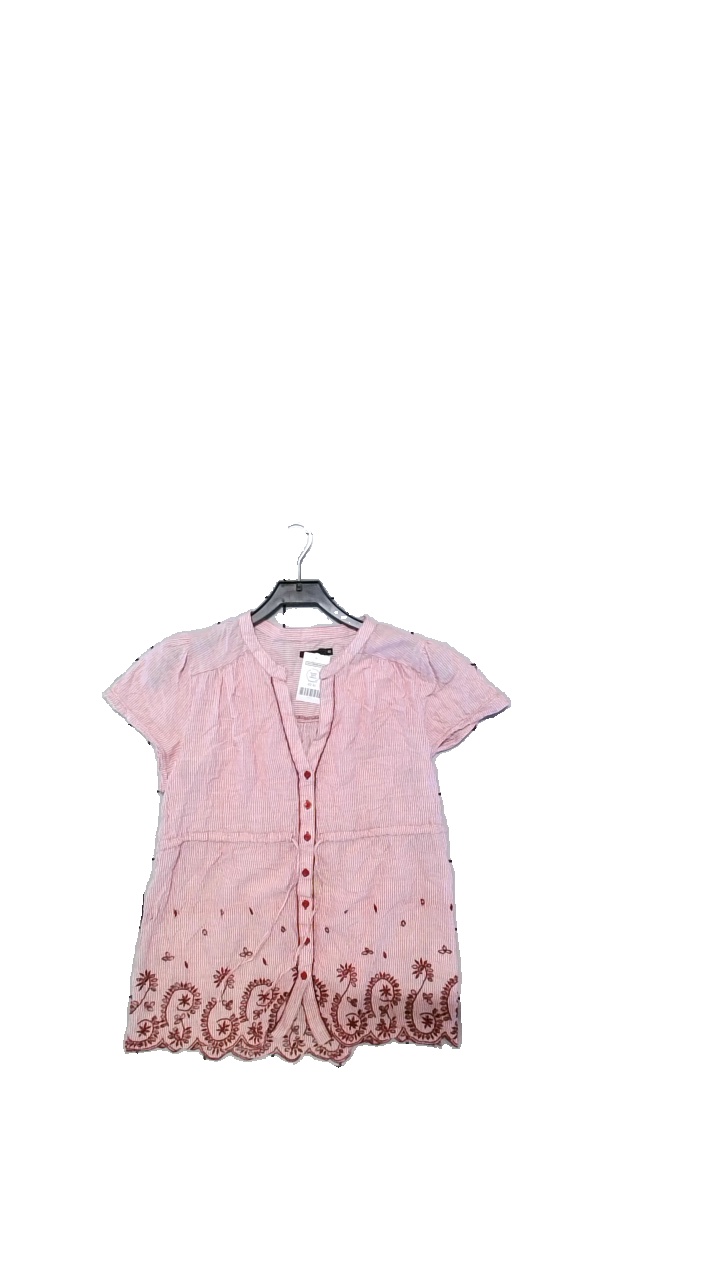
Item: Blouse (Ladies)
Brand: Hillevi.
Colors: White, Red
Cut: V-collar
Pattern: Embroidered
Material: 100% cotton
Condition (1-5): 4
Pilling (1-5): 5
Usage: Reuse
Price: <50